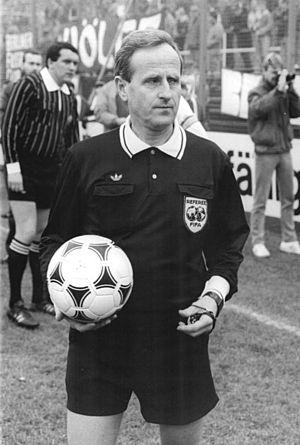
Adolf Prokop est un ancien arbitre est-allemand et international de football.